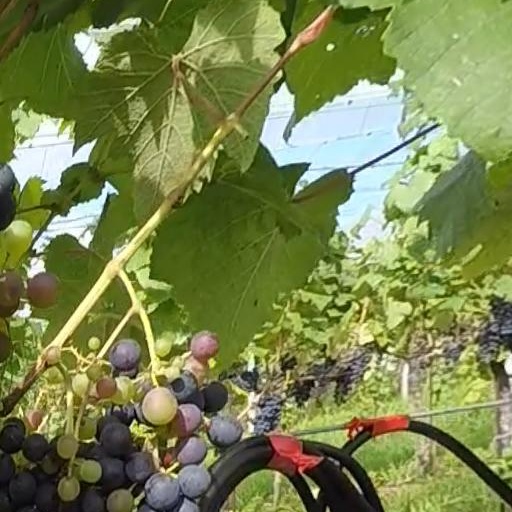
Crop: grape